Suspension (body modification)

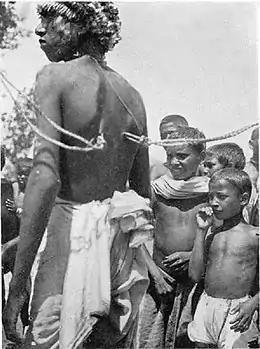
Indian man with hooks in his back at the festival of Charak-Puja

Body suspension is the act of rigging a human body to hang from implements that have been placed through temporary perforations in the skin.